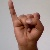
The image shows a hand gesture representing the letter 'I' in Indian Sign Language.